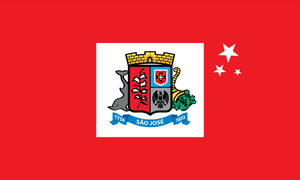
São José est une ville du Brésil de l'État de Santa Catarina. Elle se situe dans la région métropolitaine de Florianópolis, les deux villes étant contigües. Elle compte près de 200 000 habitants.